Miamisburg, Ohio

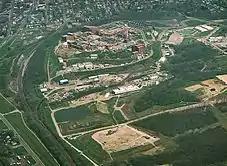
Mound Laboratories in the 1990s

George Kinder, a local resident, shipped bags of food to Ireland during its Great Famine; these also contained his address, with ads saying that he was hiring immigrant workers. Some Irish immigrants did come to Miamisburg and surrounding cities in search of work.